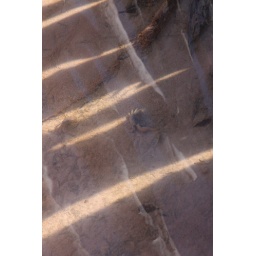
Felix spotted this crab in the water at the salt flats.